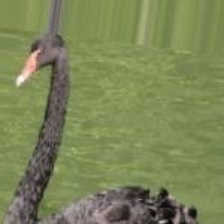
Species: BLACK SWAN
Scientific name: CYGNUS ATRATUS
ImageNet parent category: black_swan